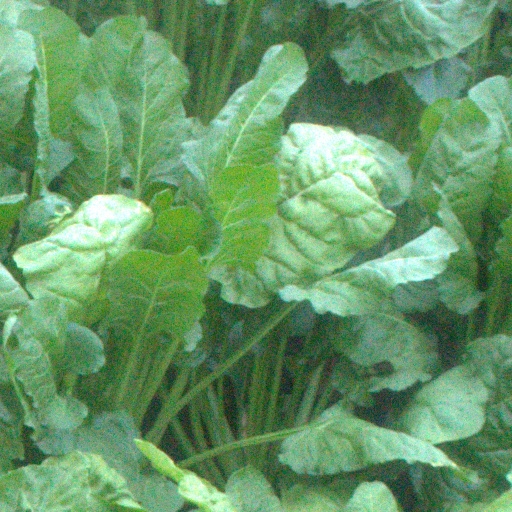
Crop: sugar beet